Hermetia illucens

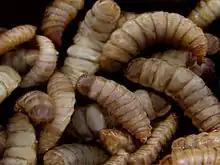
Black soldier fly larvae

An adult female lays approximately 200 to 600 eggs at a time. These eggs are typically deposited in crevices or on surfaces above or adjacent to decaying matter such as manure or compost, and hatch in about 4 days. Freshly emerged larvae are long, being able to reach a length of and weight of by the end of larval stage. The larvae are able to feed on a wide variety of organic matter, adapting to diets with different nutrient content. The larval stage lasts from 18 to 36 days, depending on the food substrate provided to the larvae, of which the post-feeding (prepupal) stage lasts around 7 days. The length of larval stage can be delayed by months due to low temperature or lack of food. The pupal stage lasts from 1 to 2 weeks. Adults can live typically 47 to 73 days when provided with water and food, such as sugar in captivity or nectar in the wild, or survive for about 8 to 10 days on fat reserves gathered during larval stage when water is provided.